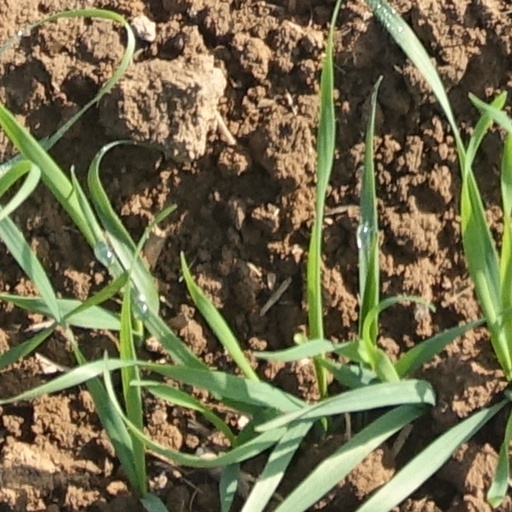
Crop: wheat